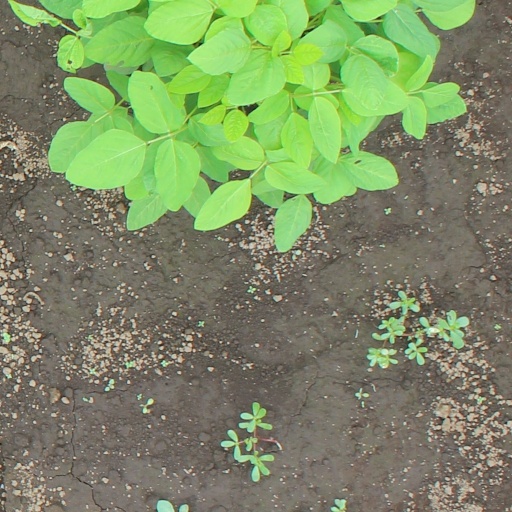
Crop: soybean